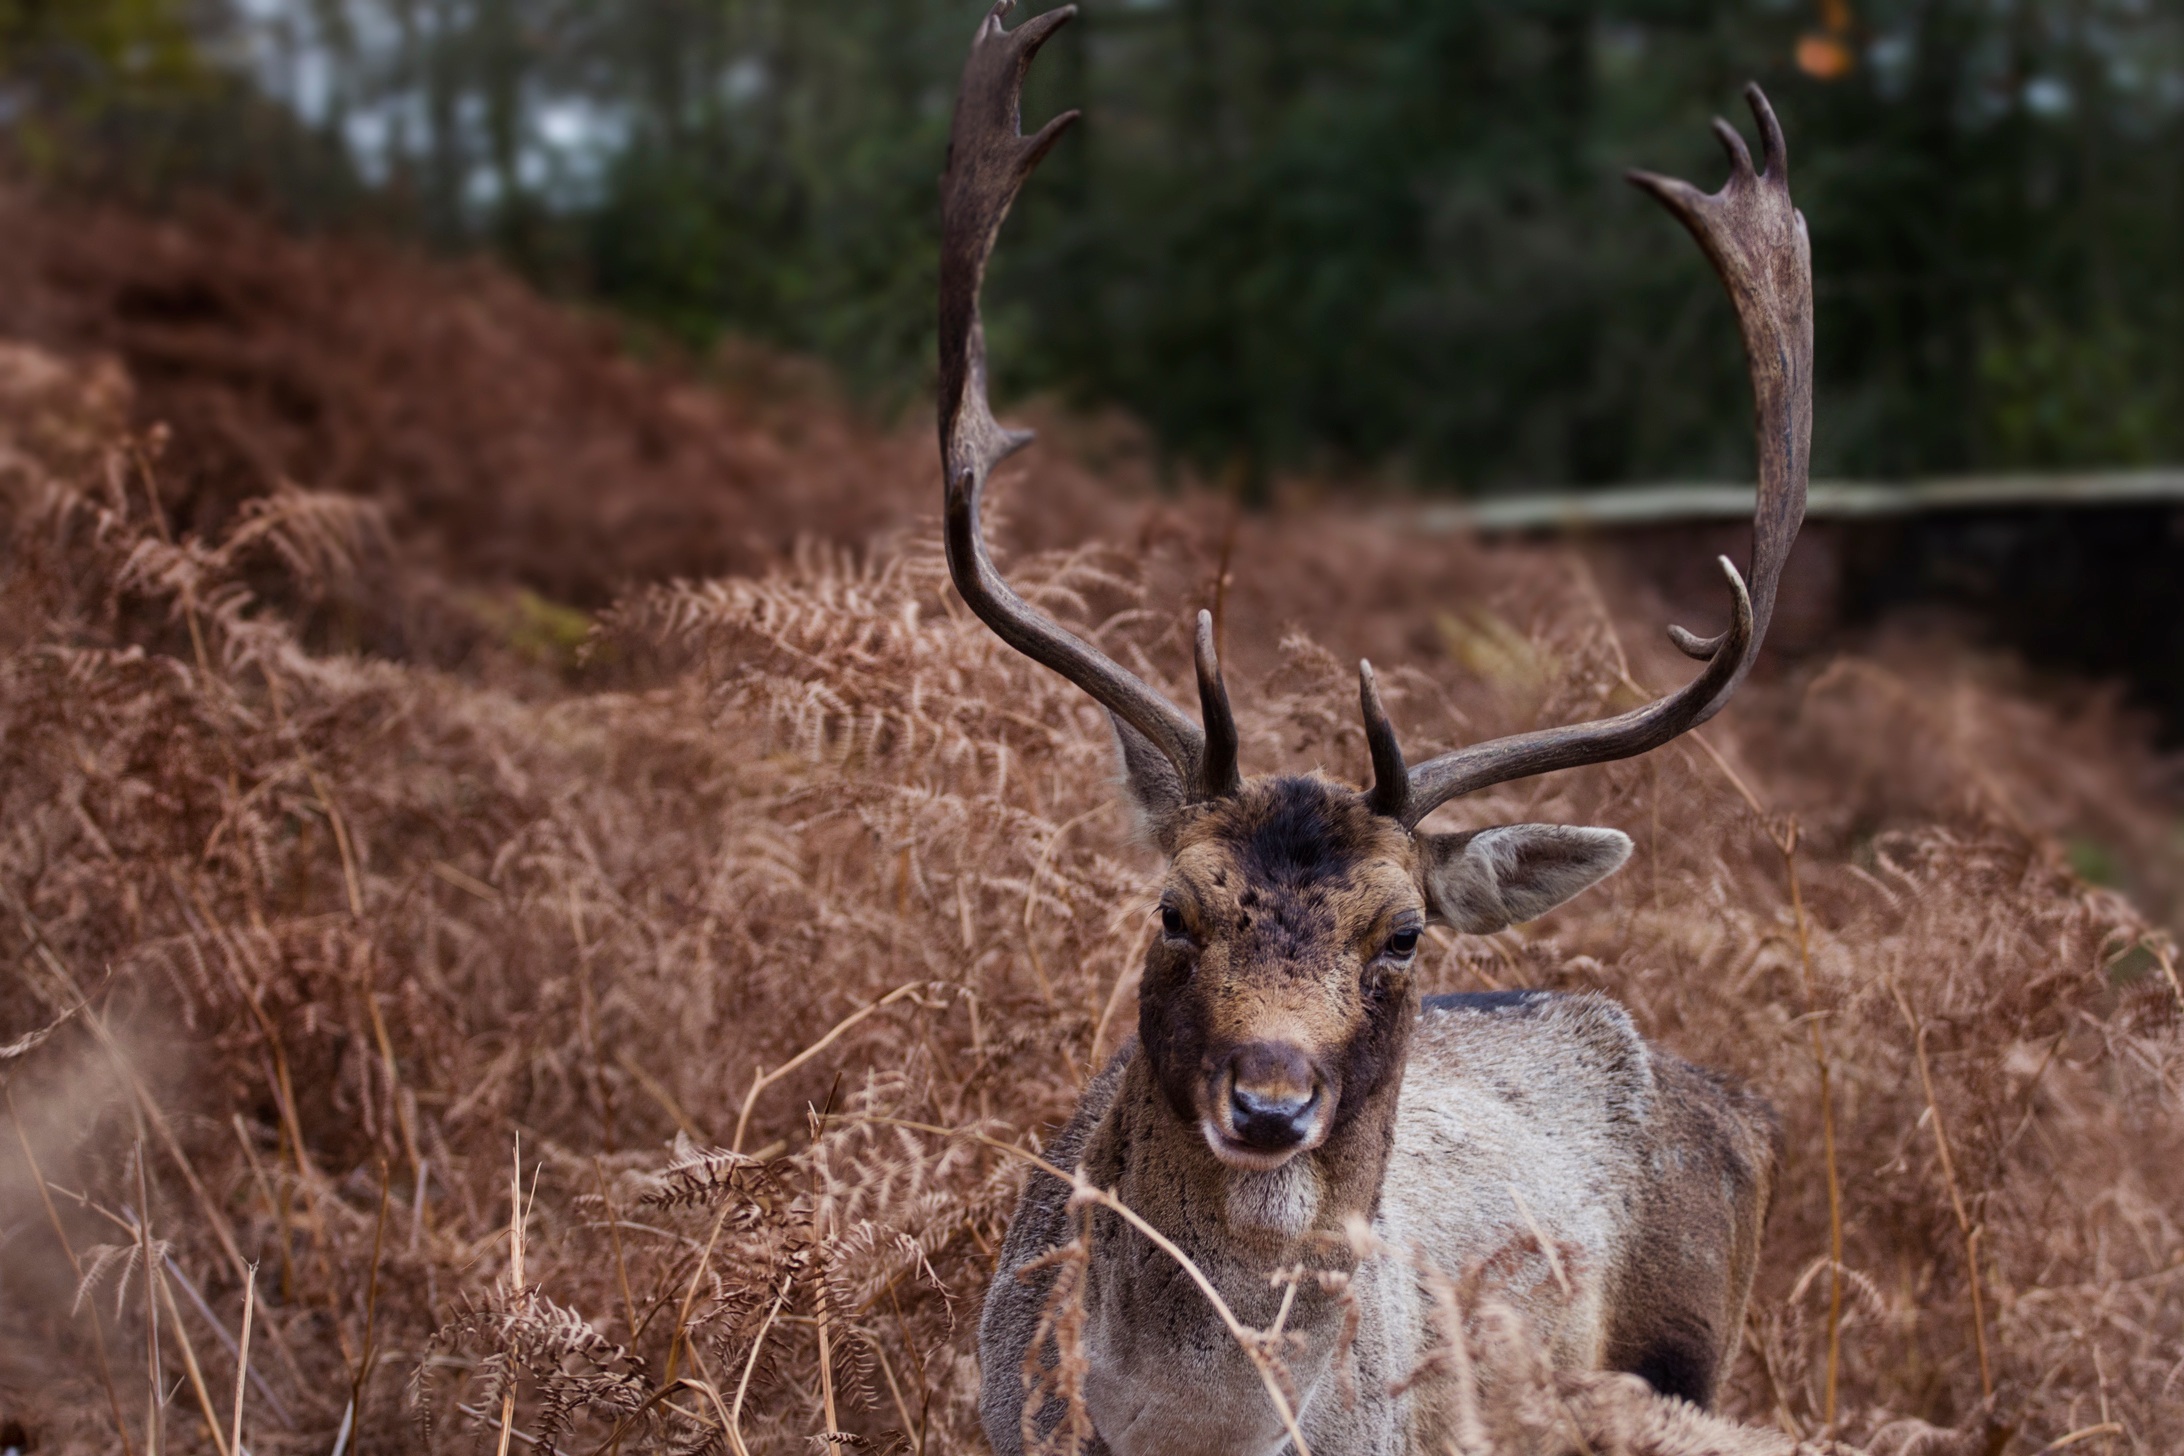
field, animal, wildlife, deer, horn, mammal, fauna, antelope, vertebrate, impala, kudu, elk, deer hunting, white tailed deer, trophy hunting